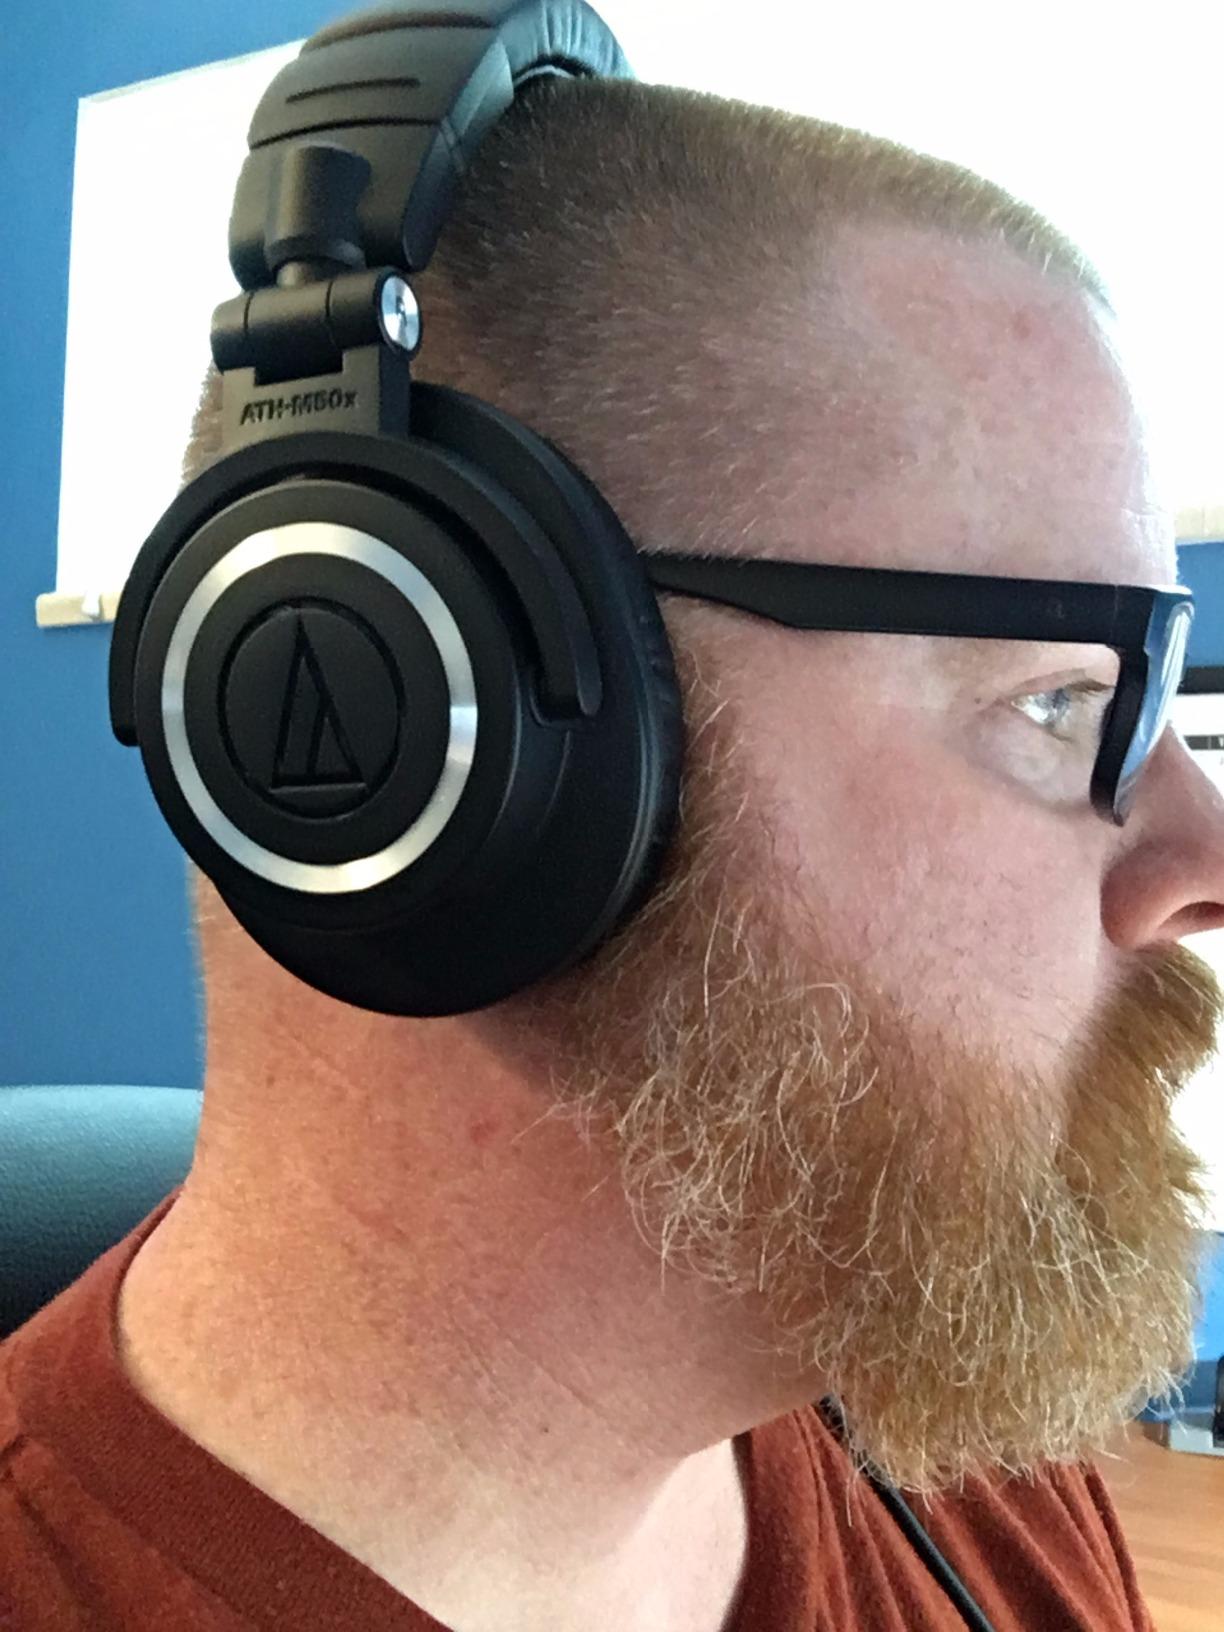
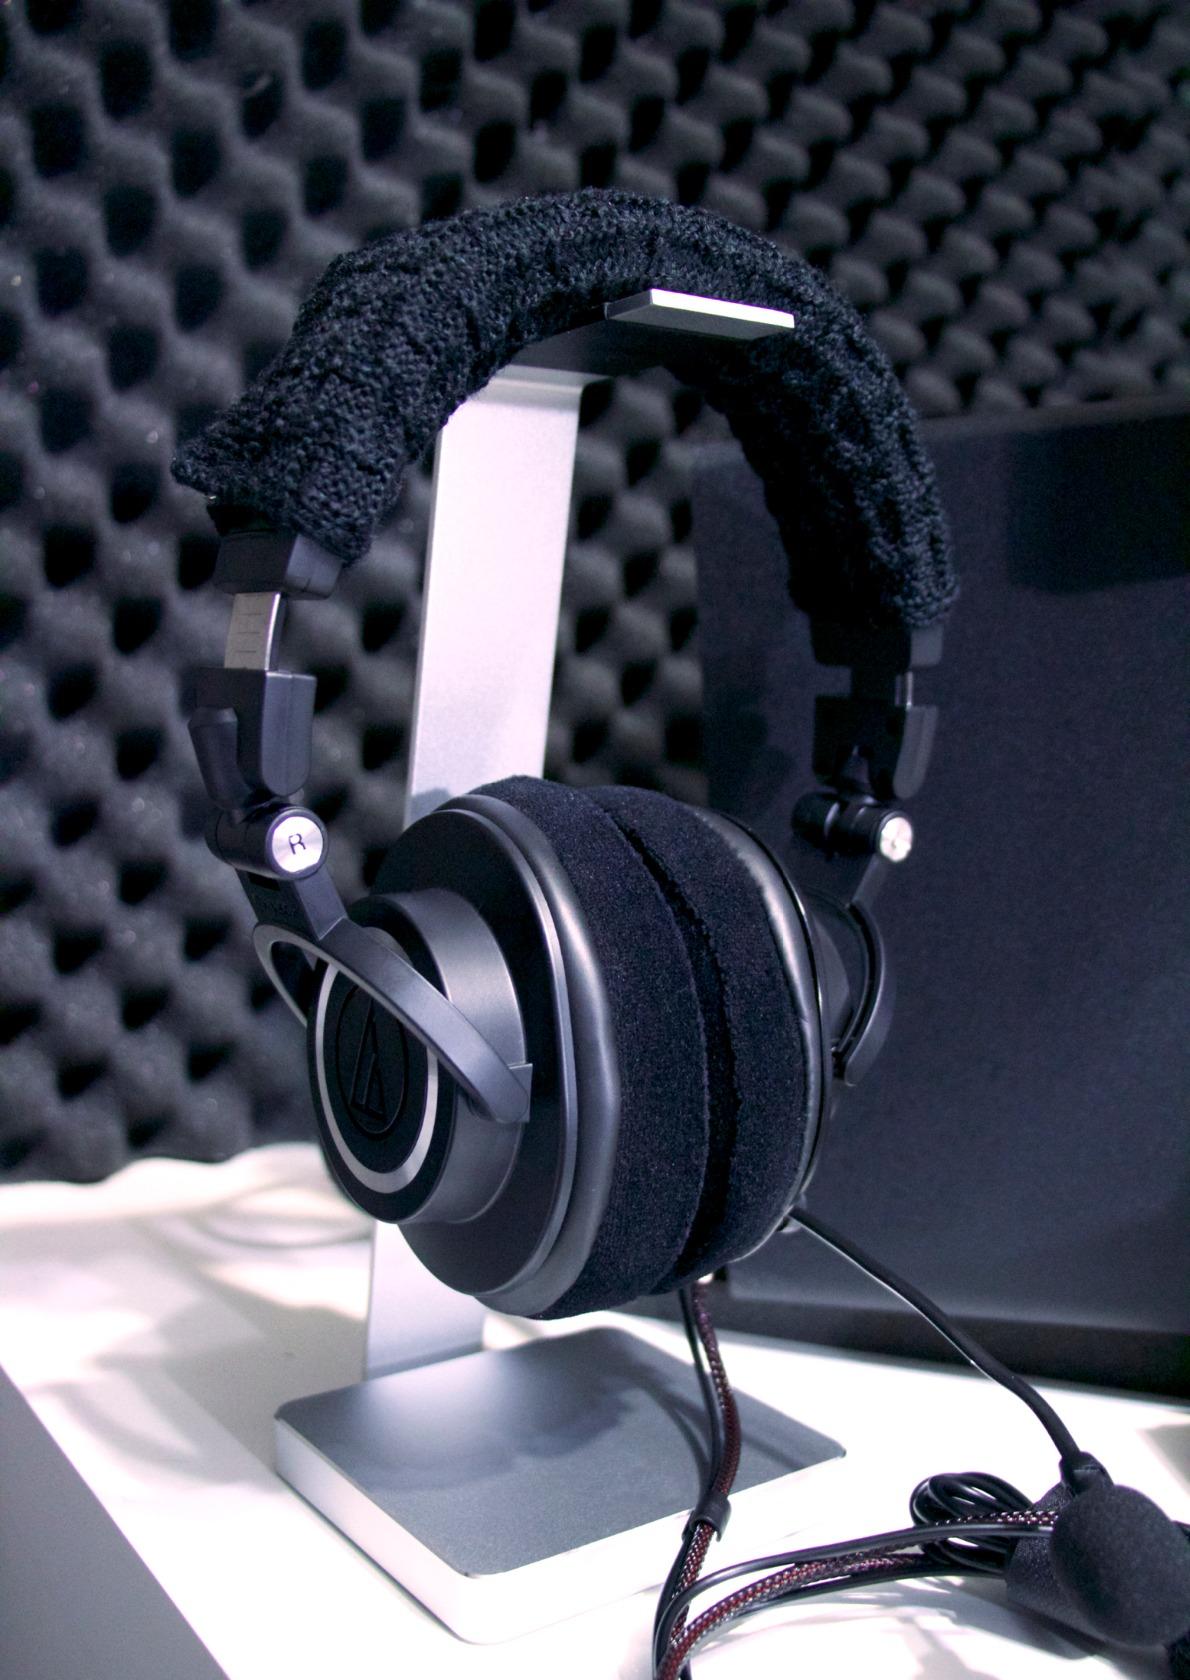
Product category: headphones
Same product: yes